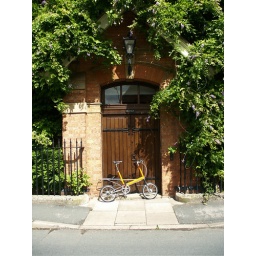
Orange bike by oak door